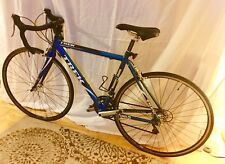
Vehicle type: Bikes